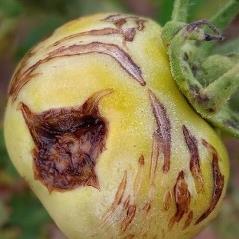
Crop: Tomato
Condition: helicoverpa-armigera-p